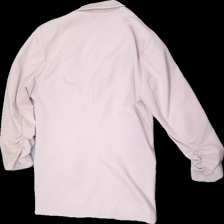
View: back
Type: Blazer
Category: Ladies
Brand: Only
Colors: Pink
Material: 100% polyester
Cut: Regular
Size: 42
Season: Summer
Stains: Major
Smell: Minor
Damage: Sweat stains (neck)
Damage location: top center
Price range: <50
Recommended usage: Export
Description: Pink simplistic blazer with scrunchy arms